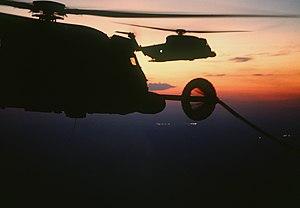
Un hélicoptère d'attaque ou hélicoptère de combat est un hélicoptère militaire conçu pour attaquer des cibles au sol, notamment des unités d'infanterie, des véhicules blindés et des bâtiments. Il est généralement équipé de mitrailleuses, de roquettes et de missiles air-sol. Il est parfois aussi muni de missiles air-air, surtout dans une tactique d'auto-défense.